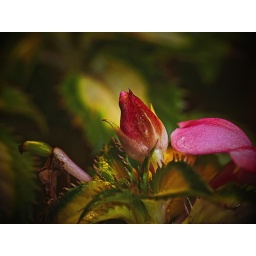
red flower bud shot with a raynox macro lense and a flash into umbrella behind camera triggered by a sync cord